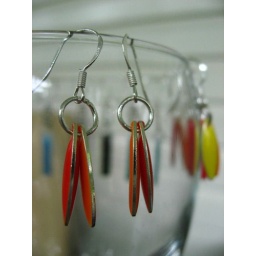
Hook earrings with flame theme. Sterling silver hooks and silver plated enamel marquise shapes in orange and scarlet.